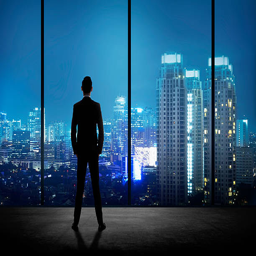
man standing in his office looking at the city